Enchufe.tv

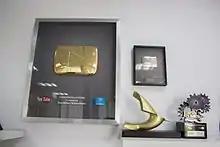
YouTube Golden Play for " Enchufe.tv " to reach the first million subscribers along with several awards.

In September 2013, "Enchufe.tv" aired its first season (compilation of sketches) reaching a broader Ecuadorian audience on Ecuavisa, an Ecuadorian television station. By then they already had more than seven million subscribers and 1 million daily visits, as well as 1 million "likes" on Facebook. According to data analysis provided by different platforms, by December, 2022 their largest online audience is in Mexico, followed by Ecuador, Colombia, Peru and Bolivia.